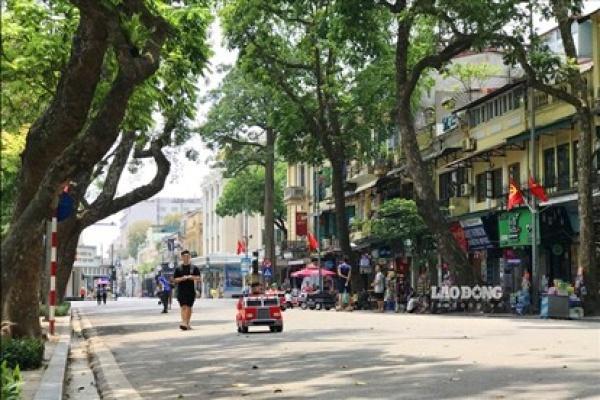
có một chiếc xe đồ chơi màu đỏ xuất hiện ở trên đường